Lord of the Chapel

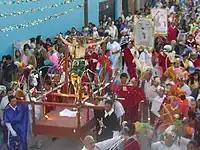
Procession by Santiago Tequixquiac

The Lord of the Chapel, (in Spanish as "Señor de la Capilla" and Otomi as "Zidada Nikjä"), is a statue of the crucifixion of Jesus from Saint James Apostle parish in Santiago Tequixquiac, Mexico. The image is popularly believed to have placated any further disaster caused by illness and epidemics with Indigenous people. It became the patron saint of Santiago Tequixquiac, and is one of the most well-known images in Mexico State. It was probably created in Actopan ex-monastery by native artists around 1570, and is made of mixed materials, including sticks, plaques of agave fiber, and plaster. The author is unknown and belongs to the Spanish colonial period.